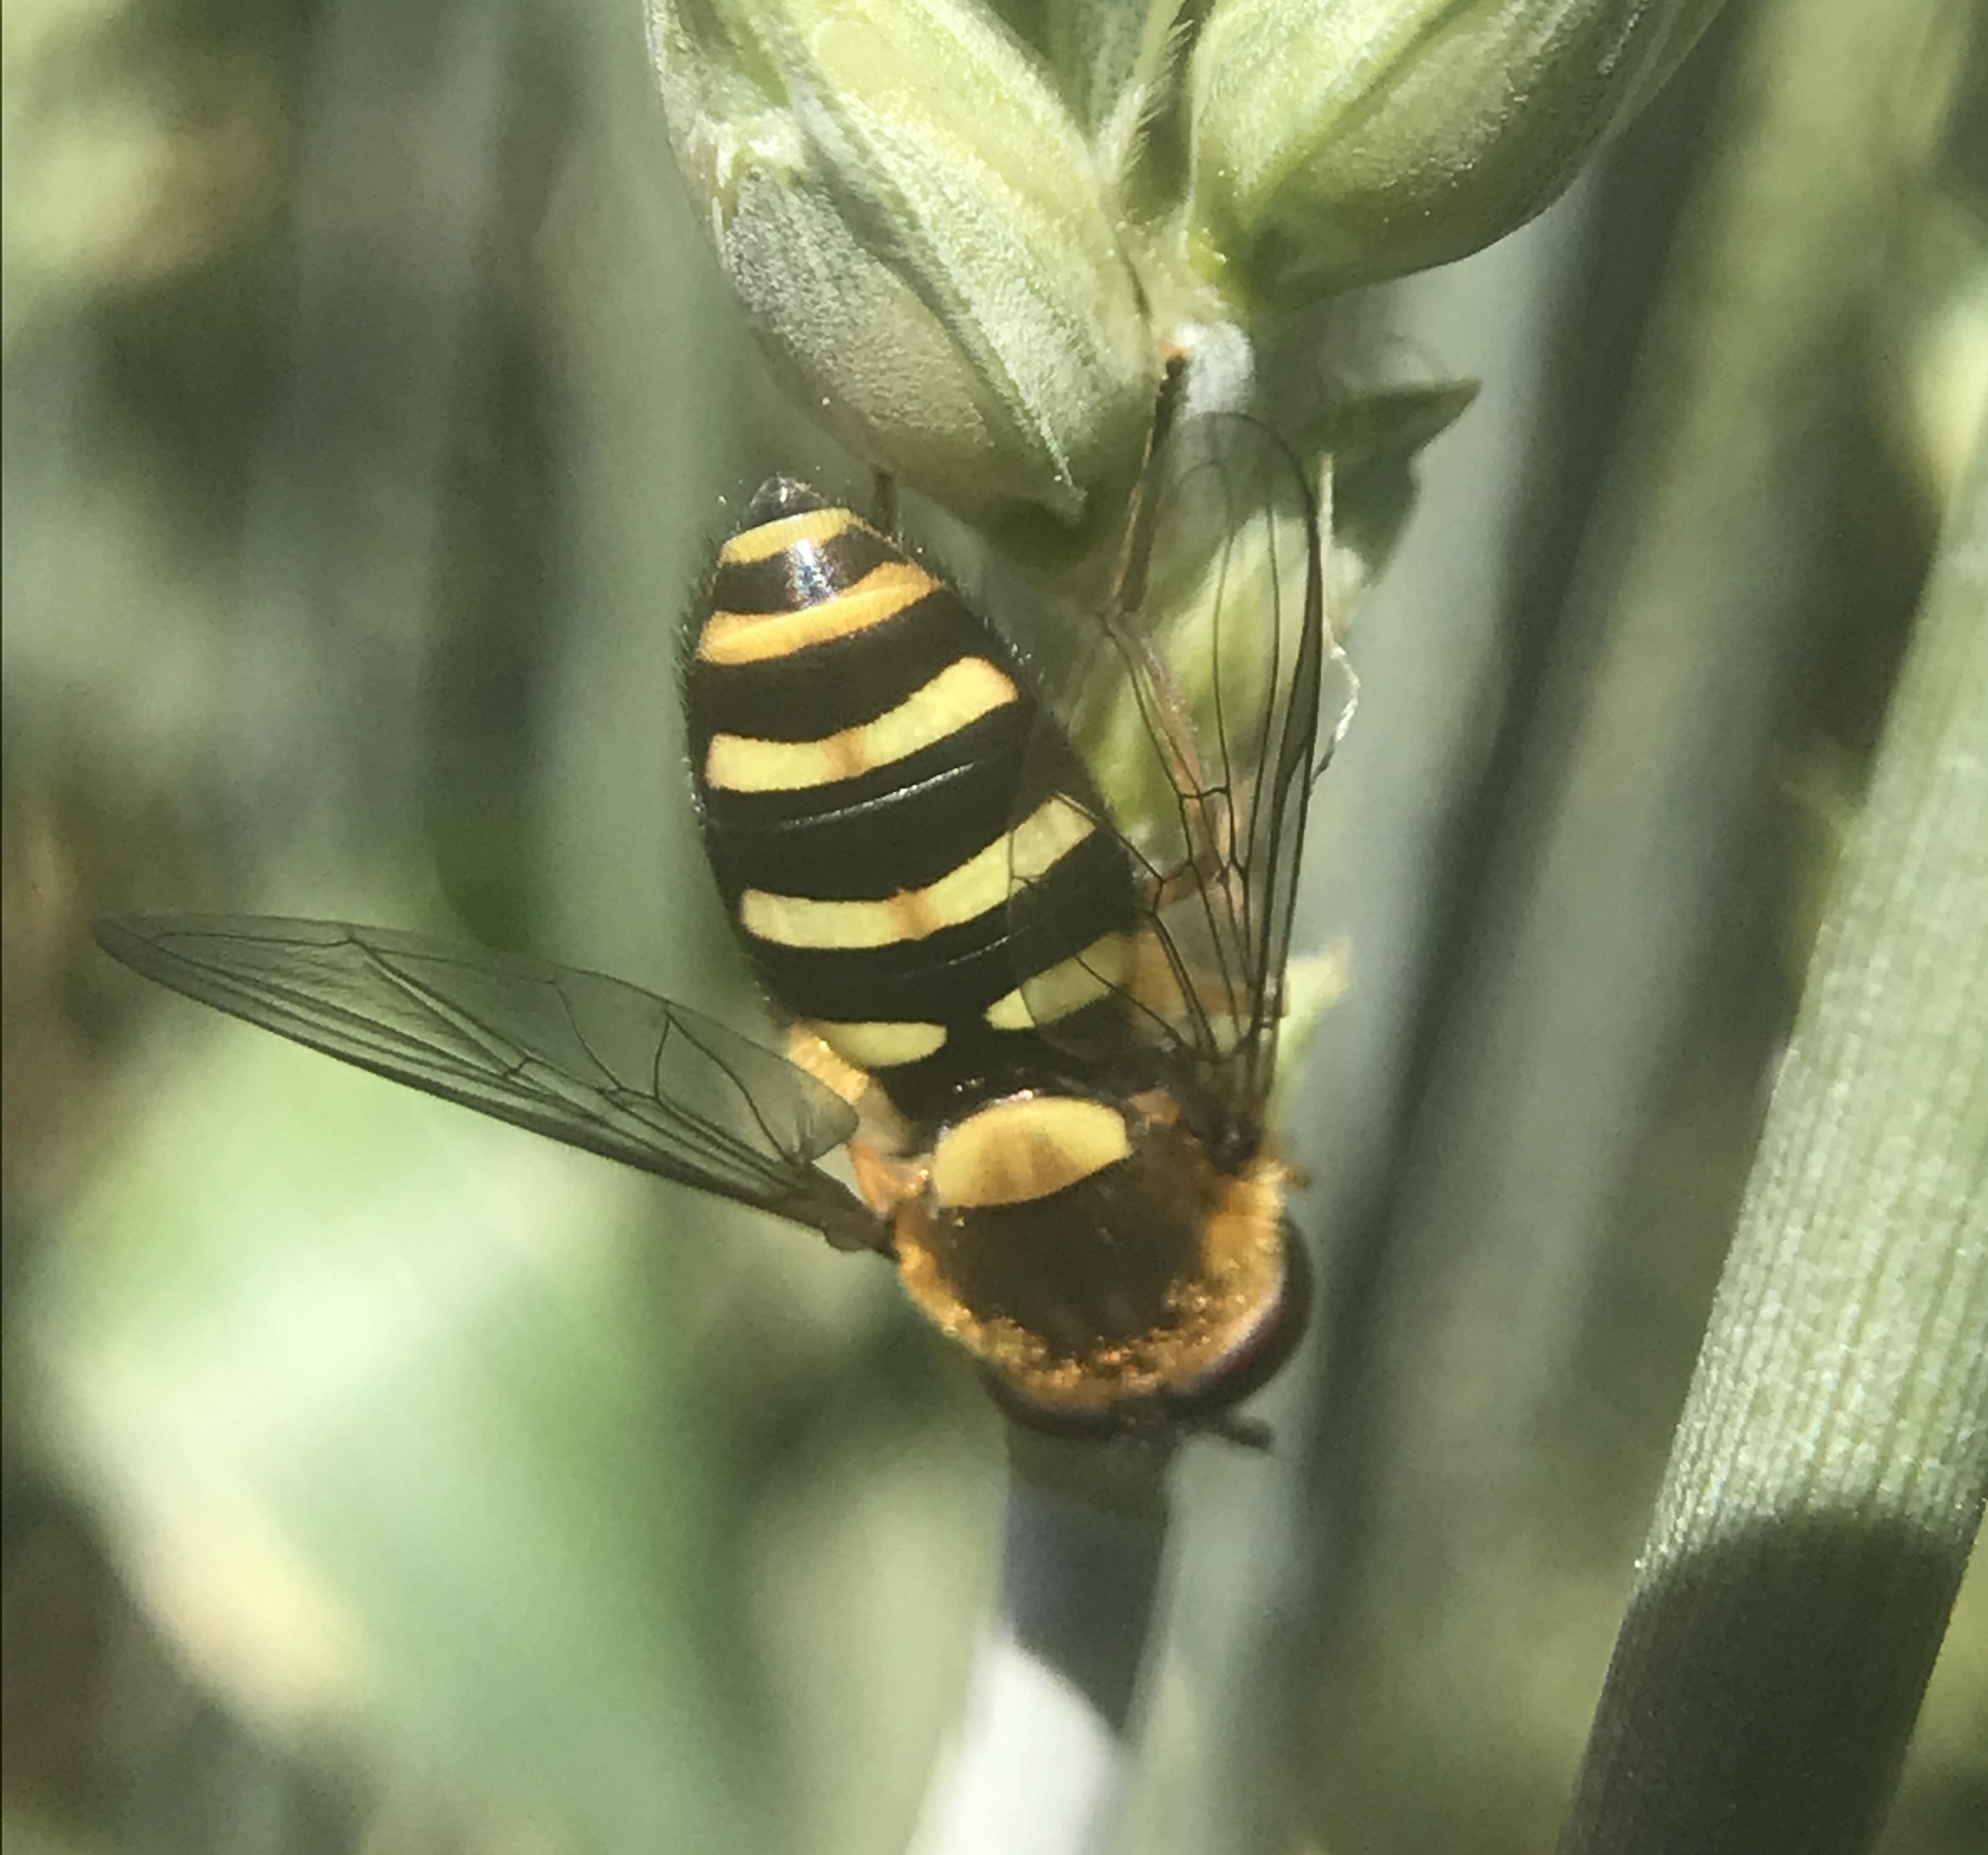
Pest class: predators